Answer in natural language. Considering the relative positions, where is matte black floor lamp with white shade (highlighted by a blue box) with respect to brown square dining table (highlighted by a green box)? Choose between the following options: left or right
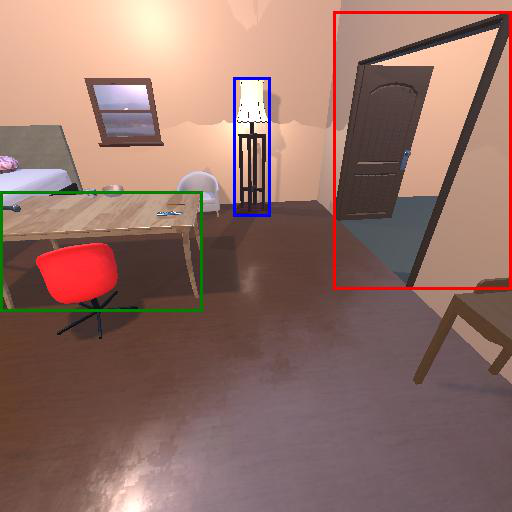
<answer>right</answer>